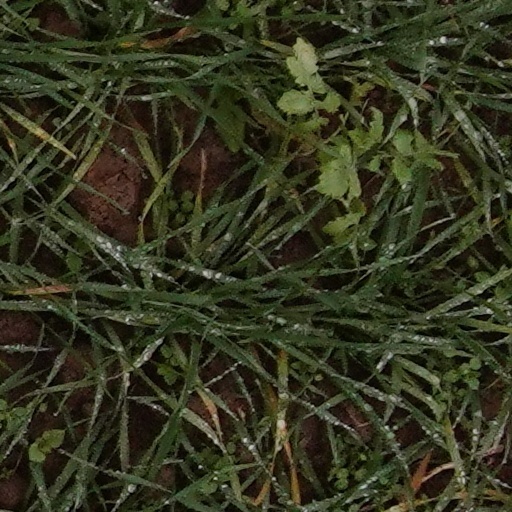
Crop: wheat